2015 CampingWorld.com 500 at Talladega

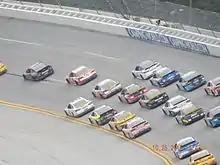
The field makes their way through turn 1 at Talladega in the closing stages of the race.

The race restarted with 49 laps to go. Kyle Busch jumped ahead of his teammate to take the lead with 48 laps to go. Dale Earnhardt Jr. dove underneath Kyle Busch on the backstretch to retake the lead with 37 laps to go. A few cars began making their final stop with 20 laps to go. Earnhardt hit pit road with 19 laps to go and handed the lead to Paul Menard. He pitted the next lap and handed the lead to David Gilliland. He pitted the next laps and the lead cycled to Greg Biffle who was on a different pit cycle.